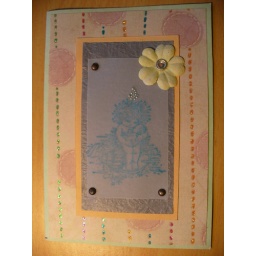
the dashs were done by hand. light lime, pink and light pink, lemon, bright orange peach, silver, pewter, blue